Baseball cheering culture in South Korea

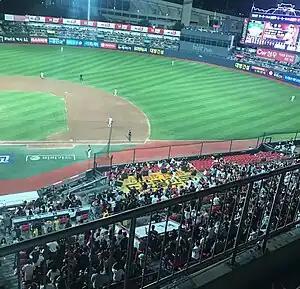
Baseball cheering taking place at Suwon KT wiz ballpark

The baseball cheering culture in South Korea started in the 1990s and continues to the present. There are 10 professional clubs and each club has its own way of cheering. The Korean cheering culture generally shares similar characteristics: collective, enthusiastic and empathetic. Baseball cheering is popular because of easy-to-learn fight songs, break-time events and a variety of foods. Baseball cheering is performed in most parts of a ballpark.